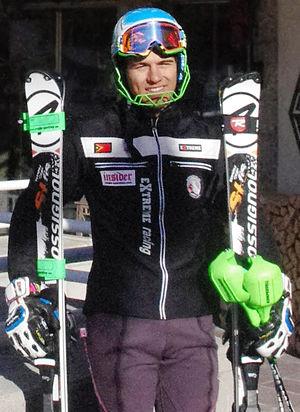
Yohan Carlos Goutt Goncalves, né le 20 décembre 1994 à Suresnes, est un skieur alpin est-timorais et français.